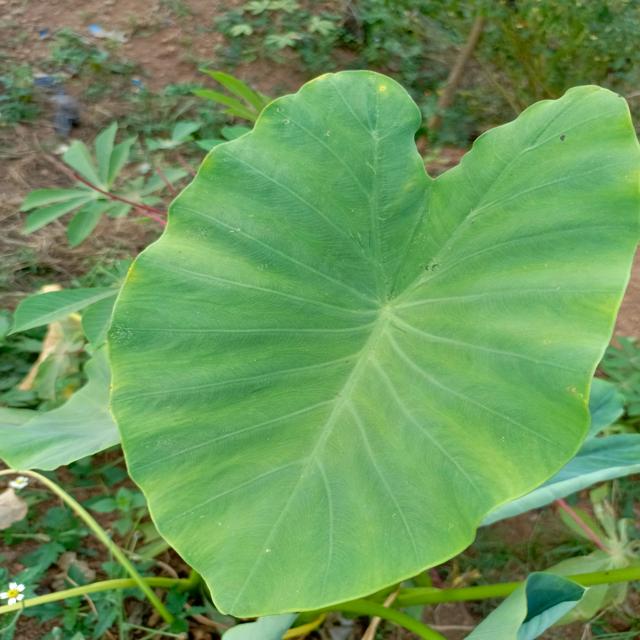
Label: Healthy